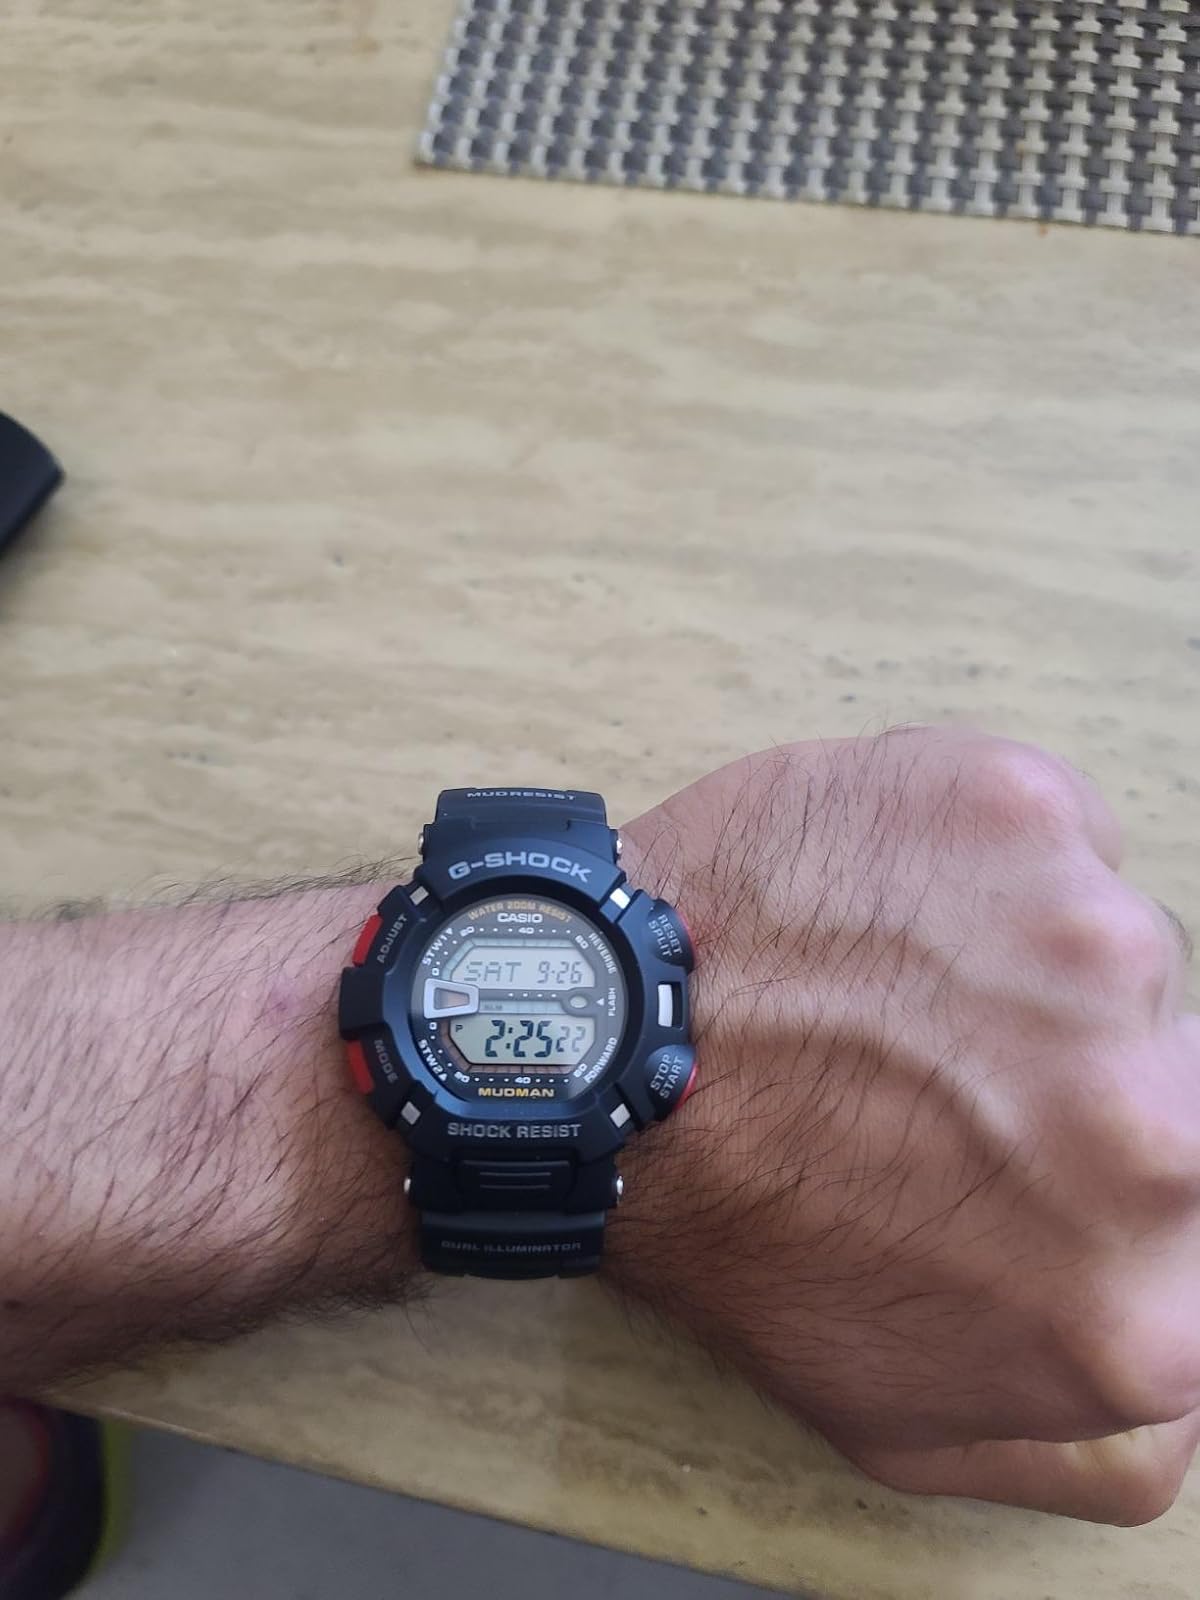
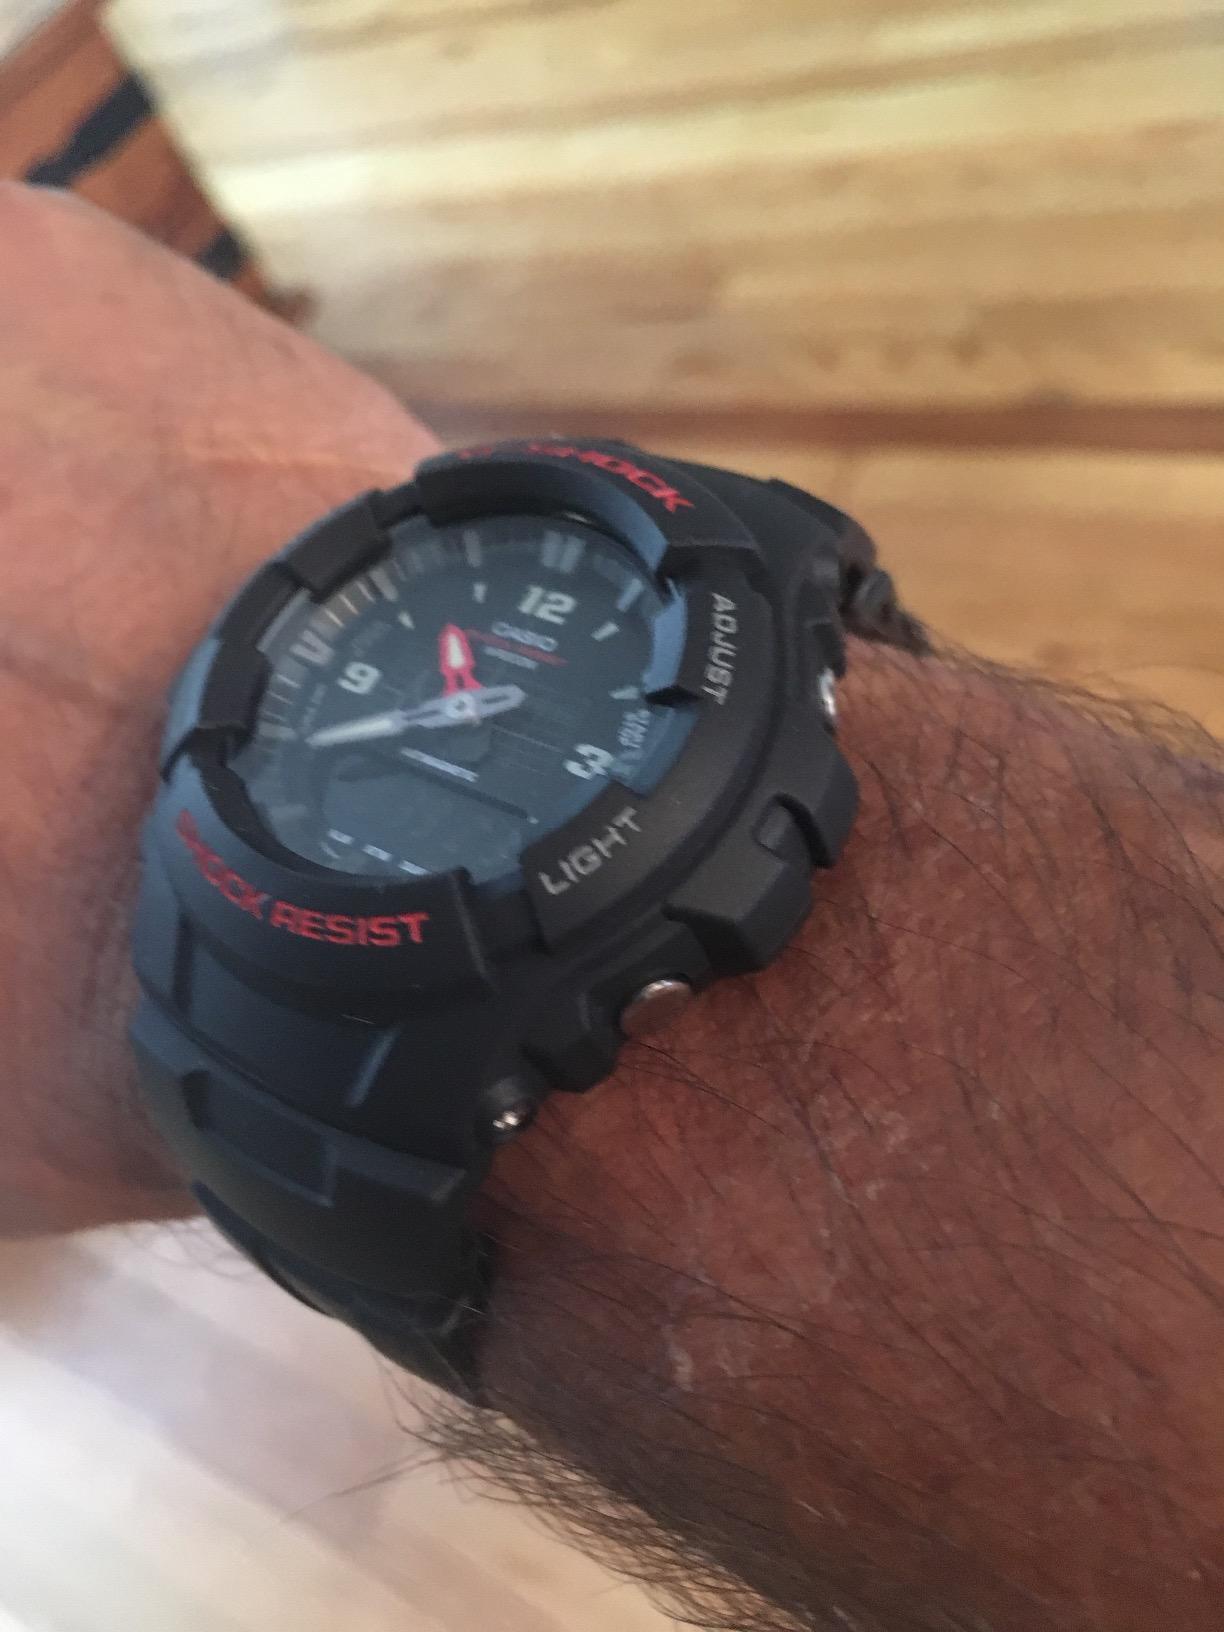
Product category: accessories_watch
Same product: no